Fire pump

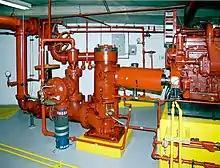
A vertical turbine type fire pump with a diesel engine attached on the right

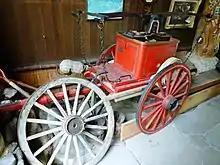
Antique Japanese fire pump

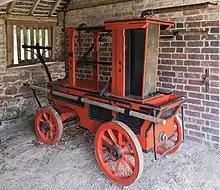
Horse-drawn fire pump given to Brockhampton Estate in 1818

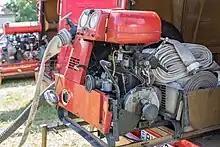
The portable fire pump normal pressure (PFPN) was standard equipment in many Żuk A-15 fire engines; ca. 1977

A fire pump usually refers to a pressure-increasing component of the water supply for fixed-place fire suppression systems such as fire sprinklers, standpipes, and foam systems. Fire pumps are also a critical component integrated into fire trucks and fire boats, and serve a similar purpose boosting water supplies for firefighting hose operations.